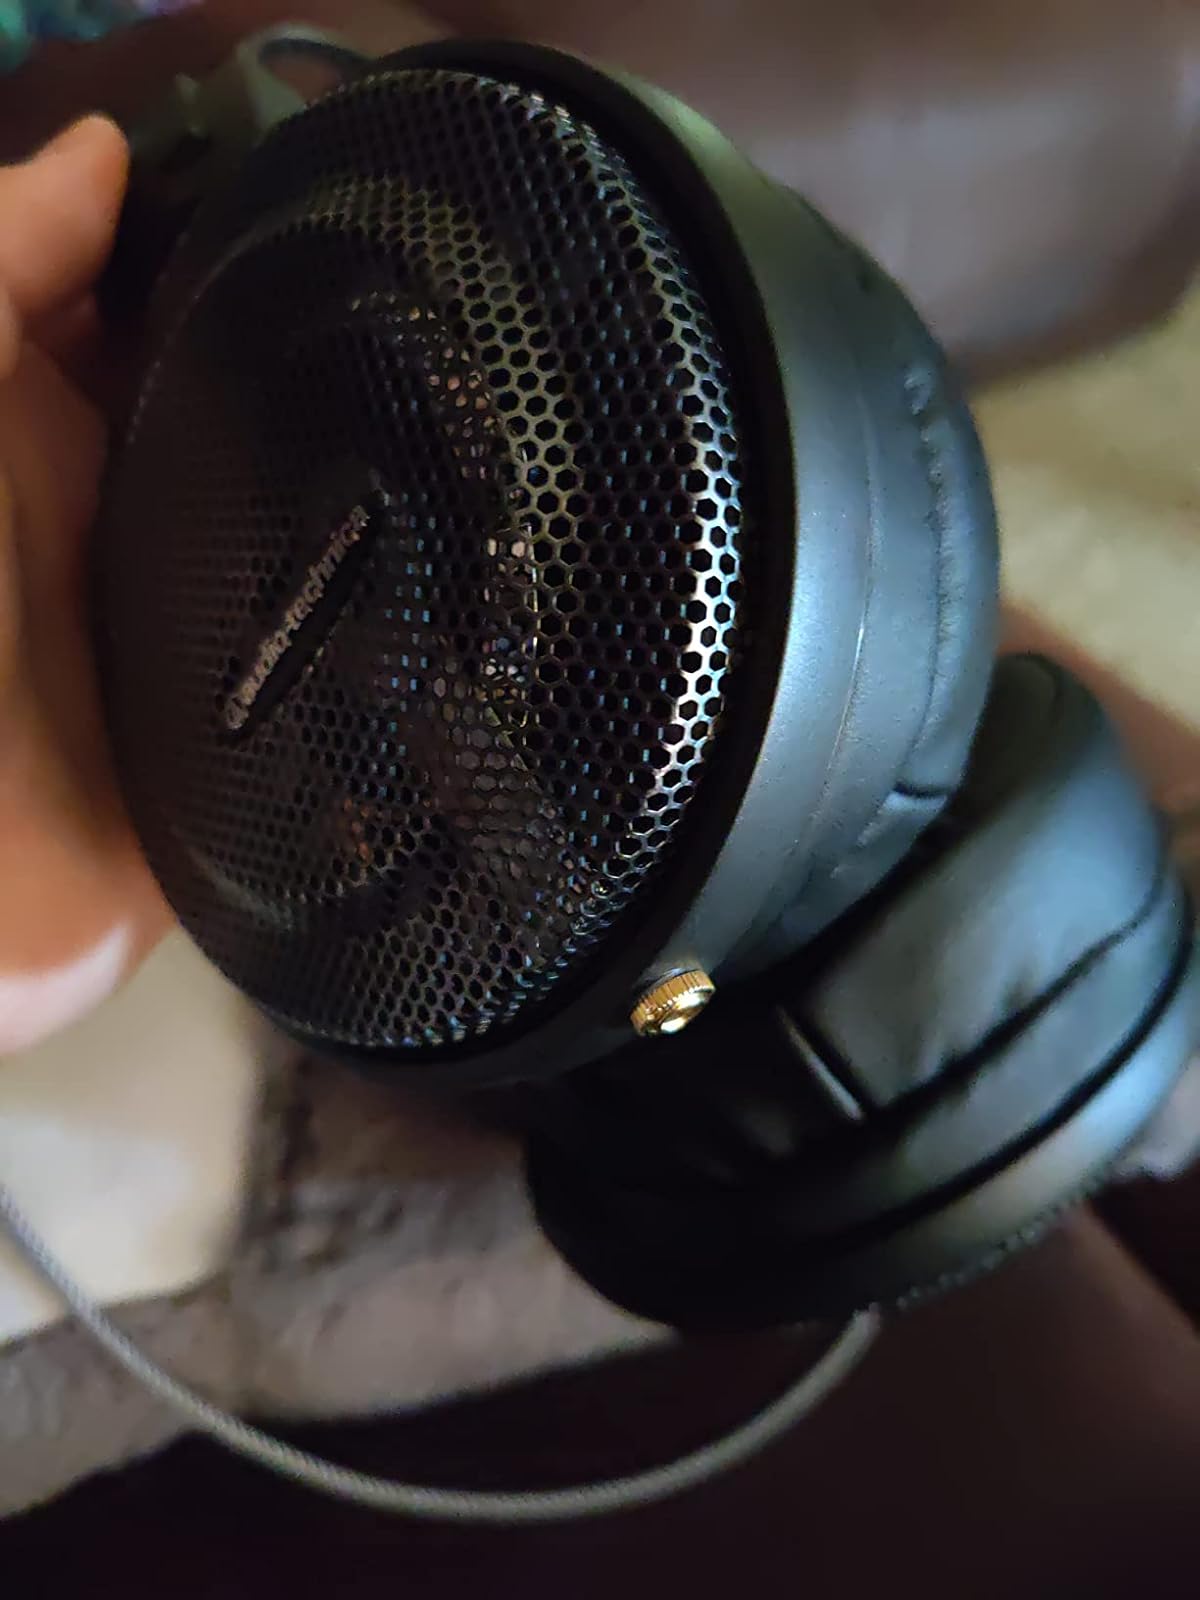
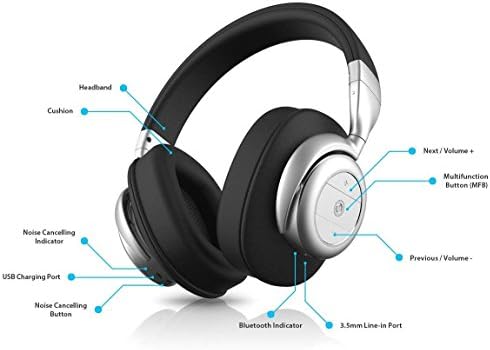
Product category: headphones
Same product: no